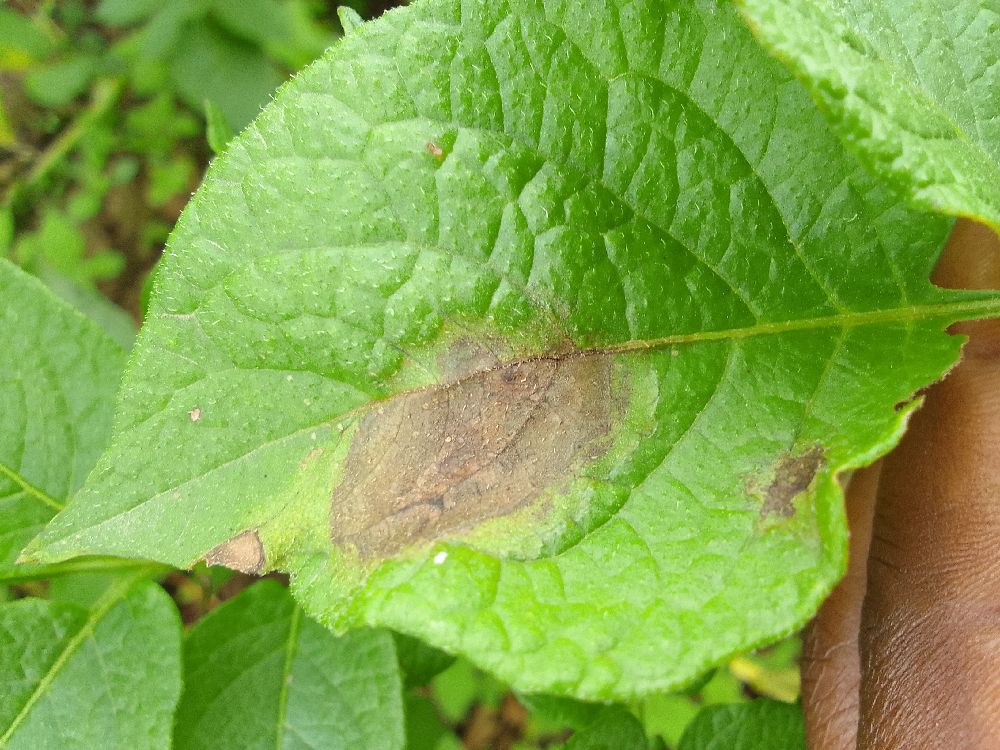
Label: Late blight